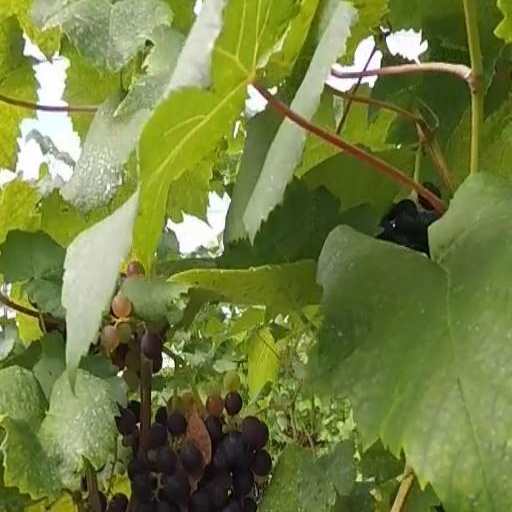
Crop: grape